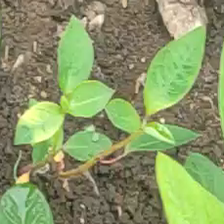
Weed species: Moti_dudhi(Euphorbia_geneculata_L)